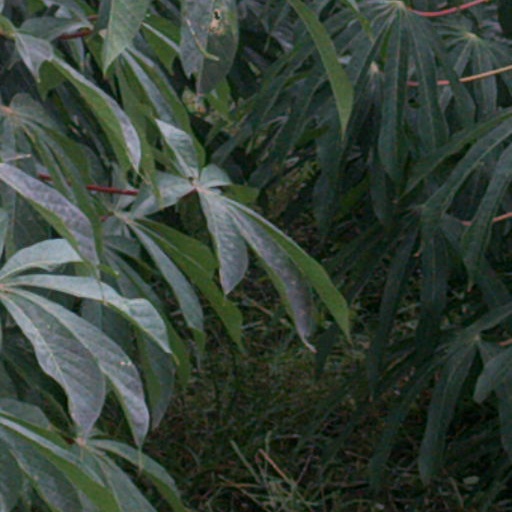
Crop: cassava